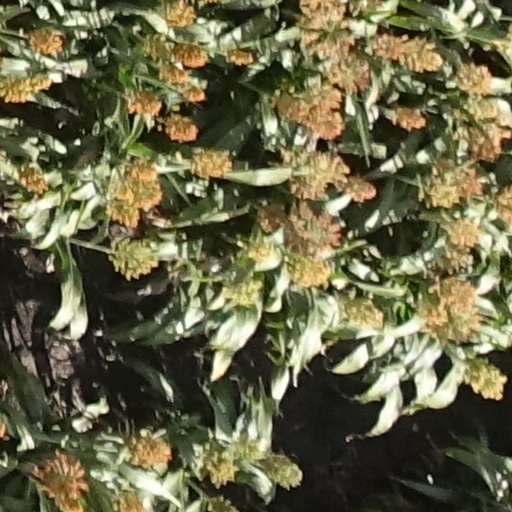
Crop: sorghum